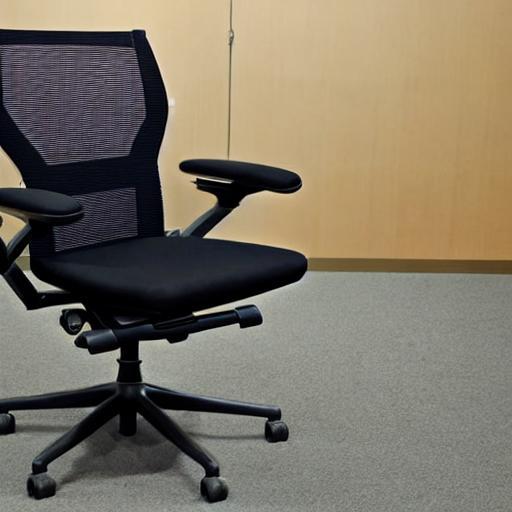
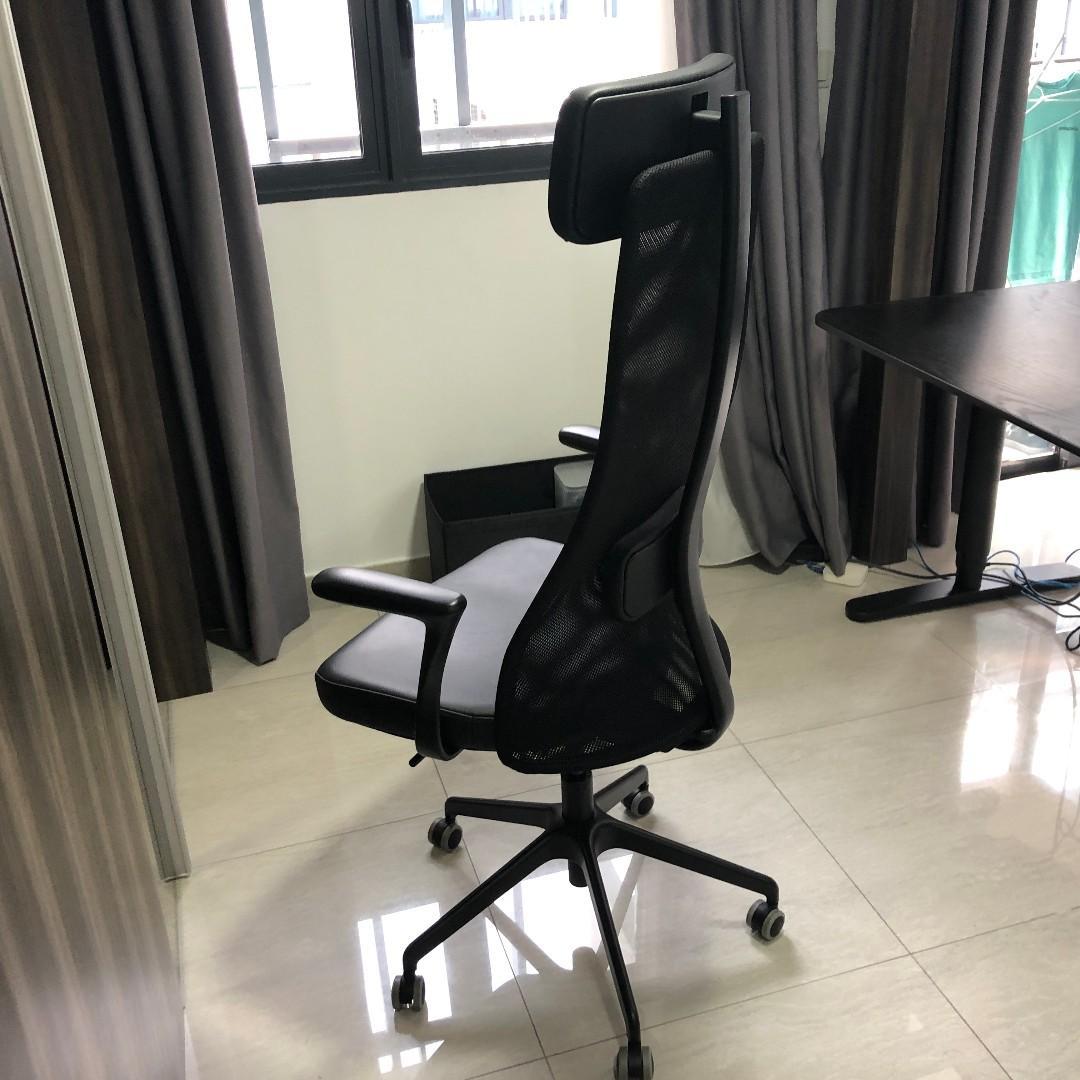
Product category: items_chair
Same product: no